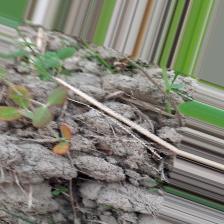
Label: Lentil Rust